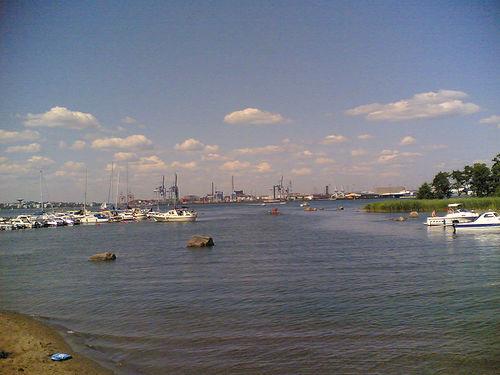
Weather: cloudy or overcast